Johnny Spunky

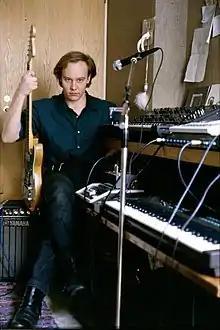
Juha Kaarsalo aka Johnny Spunky

Johnny Spunky (November 16, 1958 in Turku), real name Juha Kaarsalo, is a Finnish musician, songwriter and author. His early synthesizer works were published by the Finnish record label "Hiljaiset Levyt" ("silent records") in Tampere, Finland, and brought to an international audience by John Peel. His trio's full name was "Johnny Spunky's Guts" but they performed under "Johnny Spunky" mainly. Later he started a solo career.